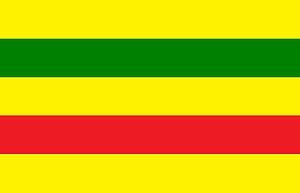
Zaruma est un canton d'Équateur situé dans la province d'El Oro.
Cet article présente une liste des principales villes d'Équateur jusqu'en 2012.